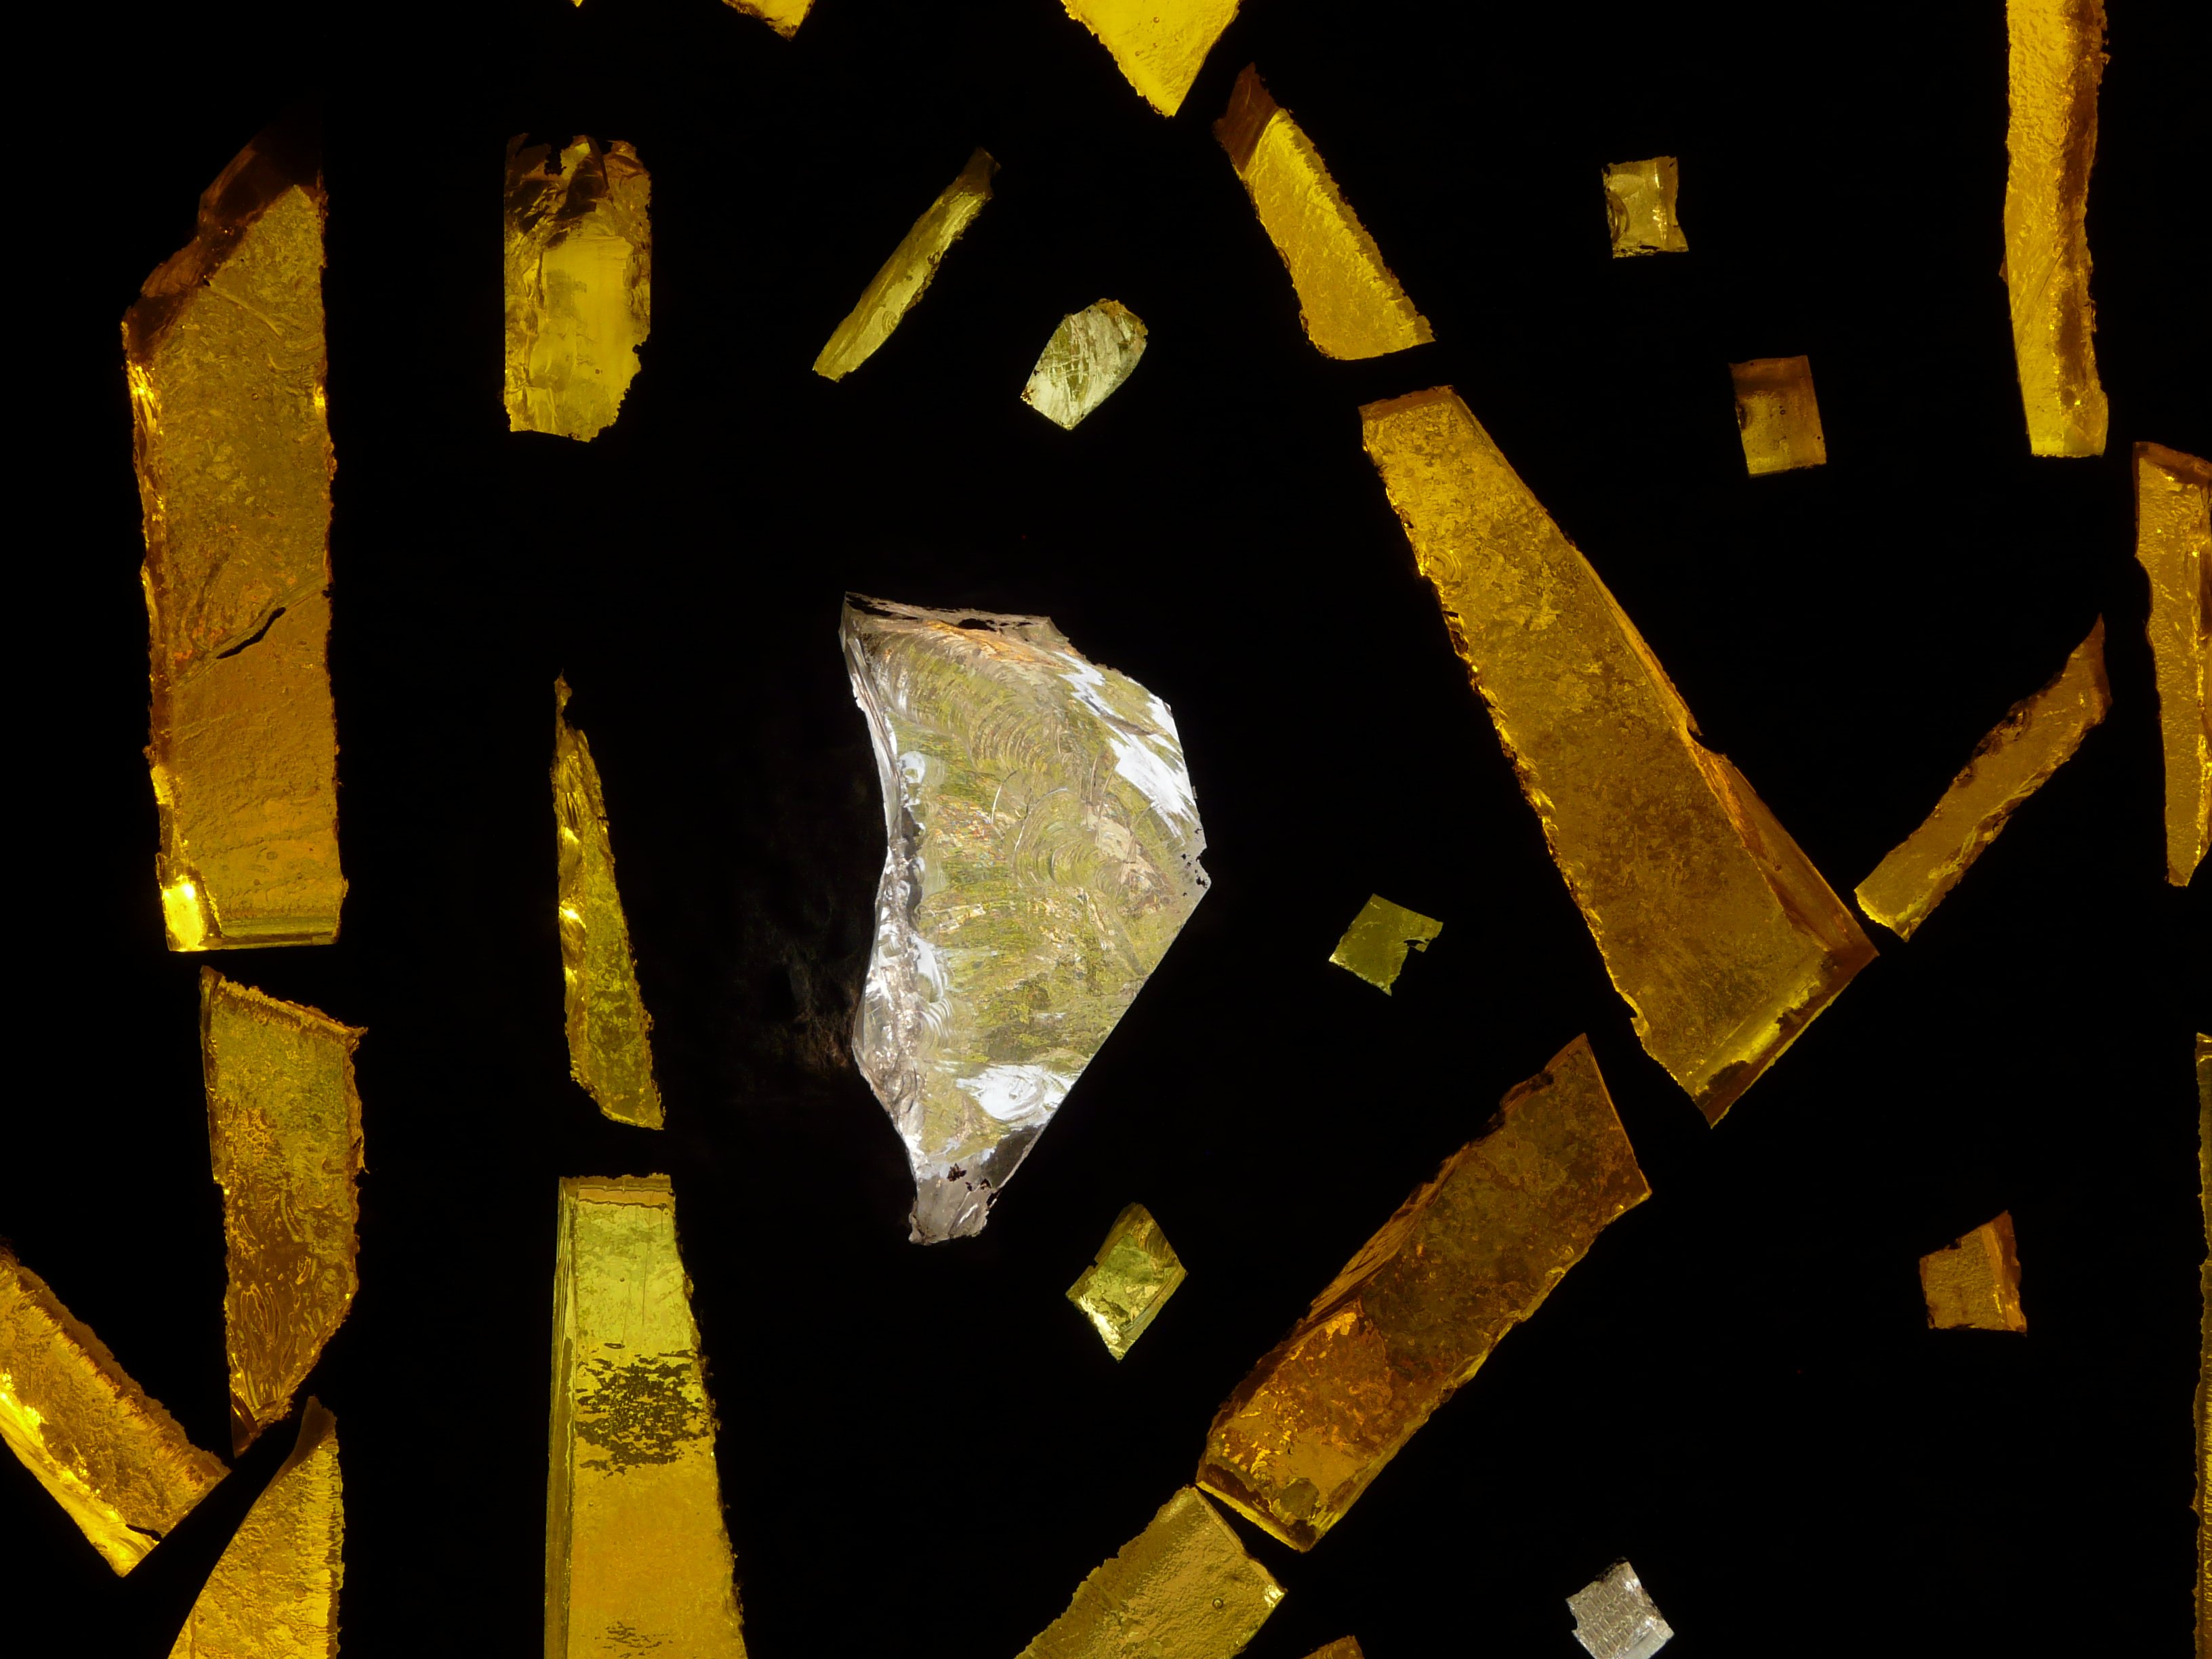
light, window, glass, number, color, shadow, colorful, yellow, transparent, font, art, illustration, design, shape, shimmer, modern art, colorful glass